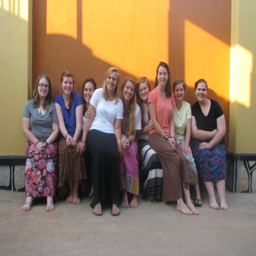
some of the girls on my team .